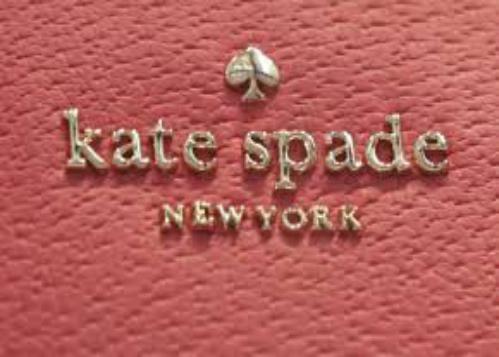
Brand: KATE SPADE-2
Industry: Clothes